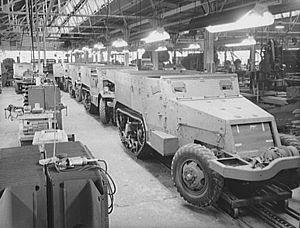
La ville de Canton est le siège du comté de Stark, dans l’État de l’Ohio, aux États-Unis. Sa population s’élevait à 73 007 habitants lors du recensement de 2010, estimée à 70 909 habitants en 2017.